List of United States Military Academy first captains

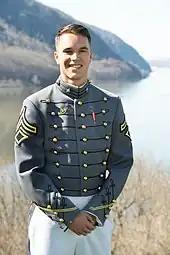
Martayn Van de Wall, 2023–2024 first captain

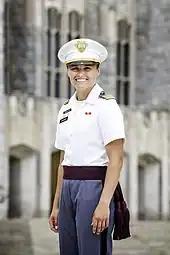
Lauren Drysdale West Point cadet image

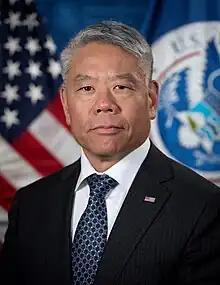
John Tien official government image

The Corps of Cadets at the United States Military Academy (USMA), at West Point, New York, is organized into a brigade. The senior ranking cadet, the brigade commander, is known traditionally as the first captain, a leadership position created in 1872. The first captain is responsible for the overall performance of the 4,400-strong Corps of Cadets, including the implementing of a class agenda and acting as a liaison between the corps and the administration.